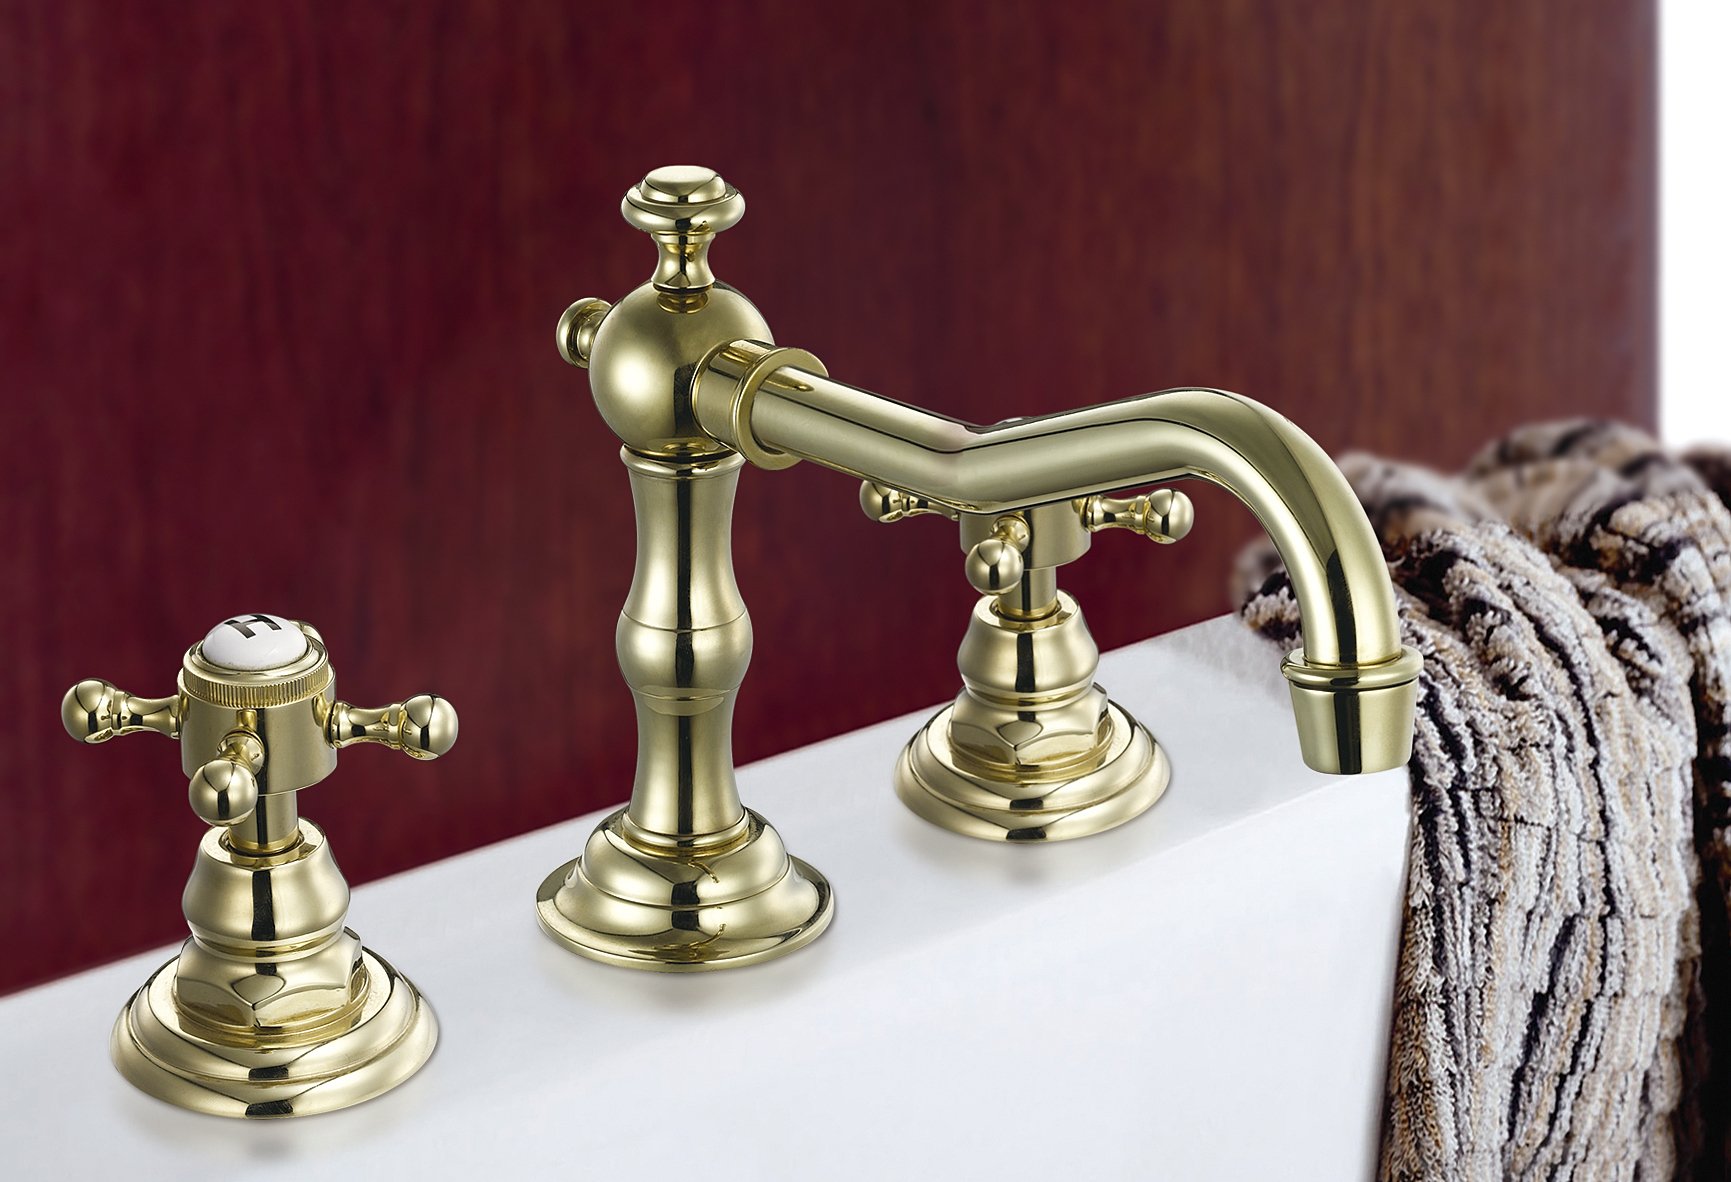
metal, lighting, material, bathroom, tap, brass, faucet, bronze, bath, plumbing fixture